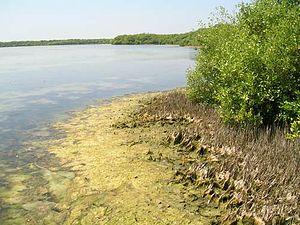
L'Irrawaddy ou Ayeyarwady, en birman : ဧရာဝတီမြစ်, est un fleuve d'Asie du Sud-Est d'environ 2 170 km de longueur. C'est le principal cours d'eau de la Birmanie. Sa large vallée centrale constitue la Birmanie « historique », d'abord habitée par les Pyus, puis par les Birmans. C'est aussi le principal axe de communication du pays.